Greg James

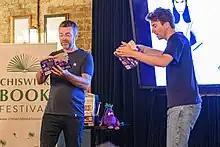
James and Chris Smith at the 2022 Chiswick Book Festival

Together with newsreader Chris Smith, James wrote the children's book series "Kid Normal" which is a 6-book series about a normal boy in a superhero world. The first one was published by Bloomsbury and released on 13 July 2017 in the UK and the second one the following March. The first book was the biggest selling children's debut of the year and have sold over 100,000 copies combined. The books have also been released in 19 other languages around the world.